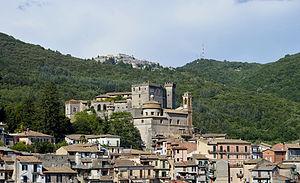
Arsoli est une commune italienne de la ville métropolitaine de Rome Capitale dans la région Latium en Italie.